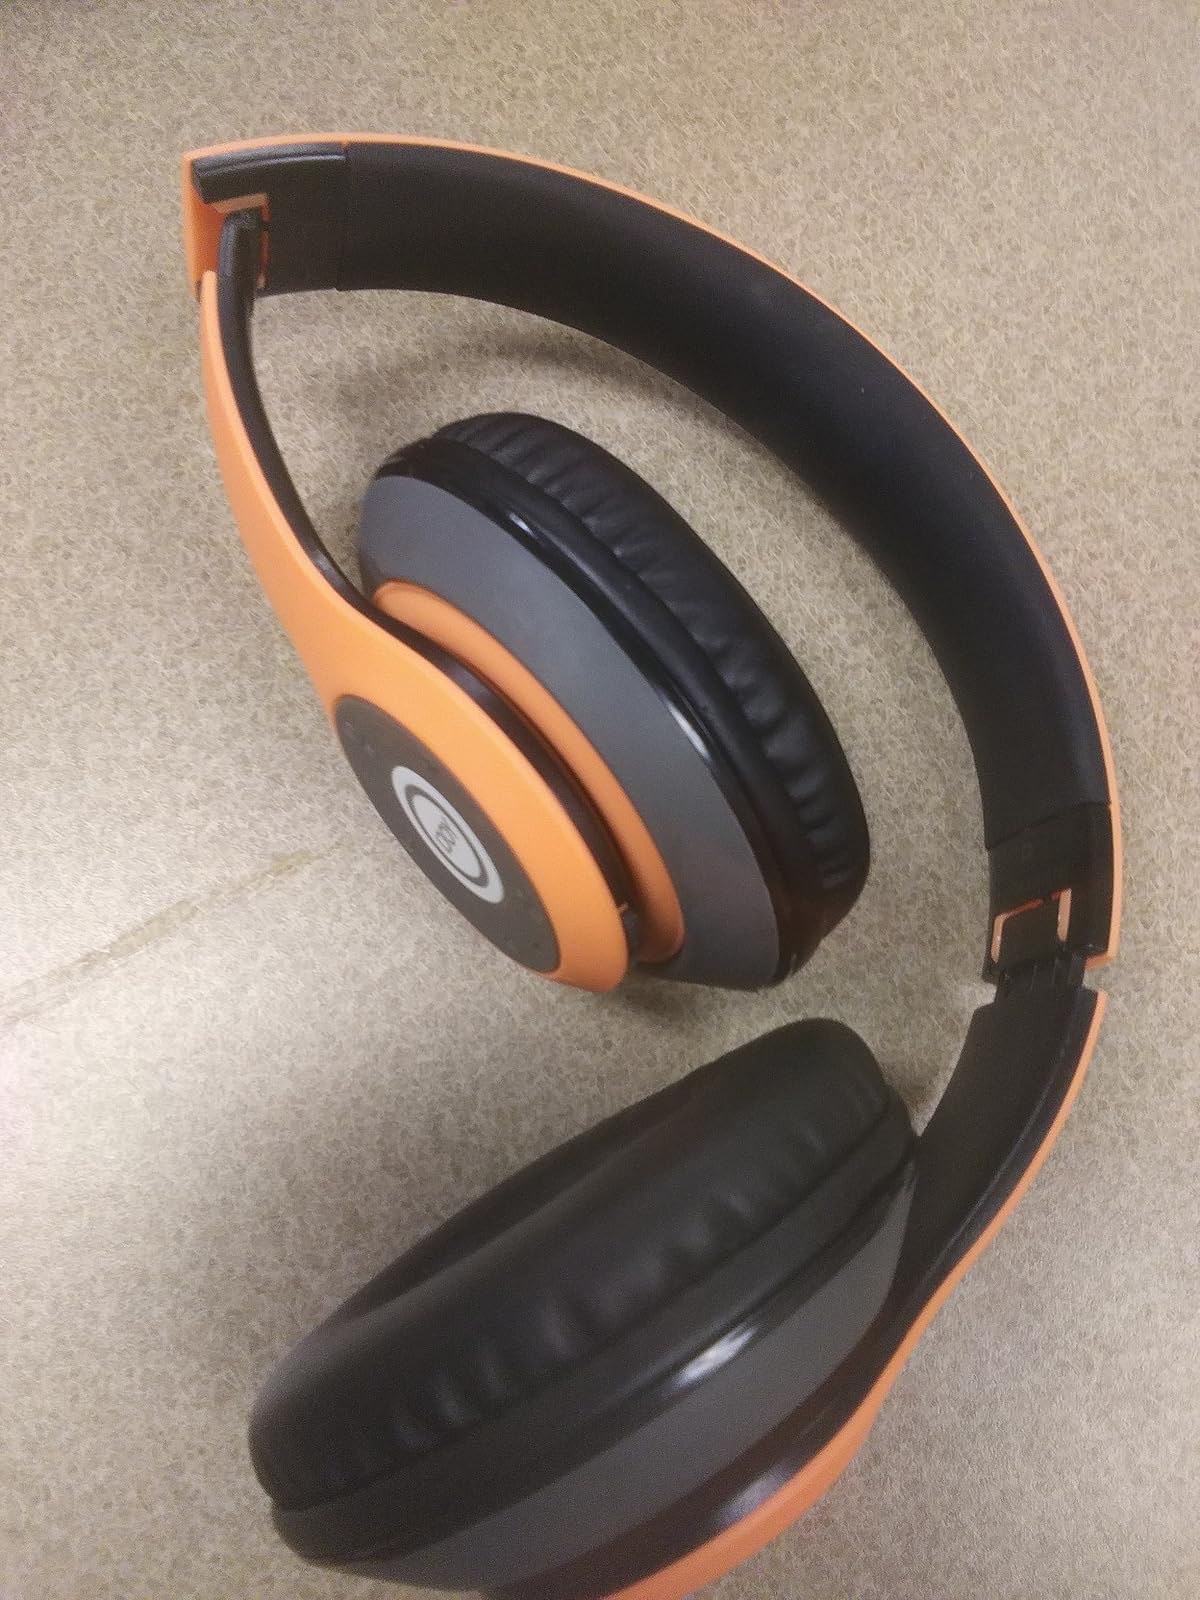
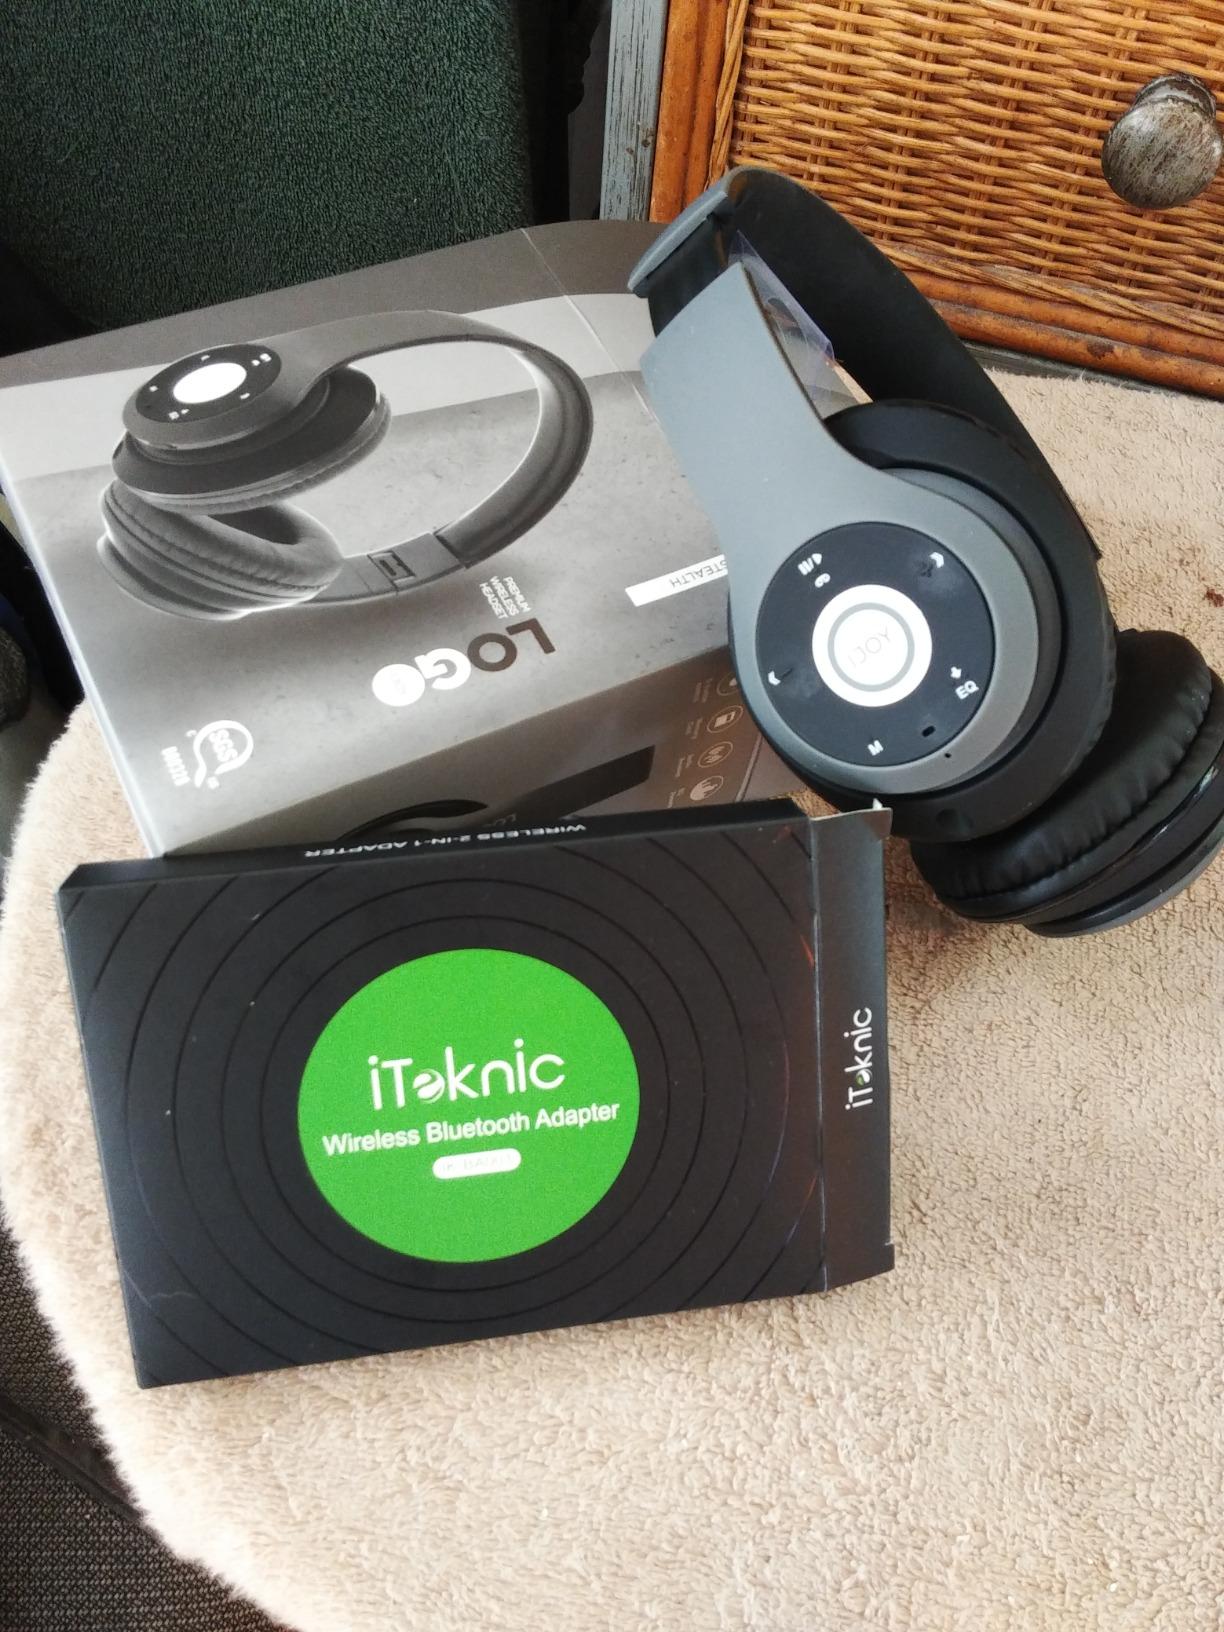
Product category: headphones
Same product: no